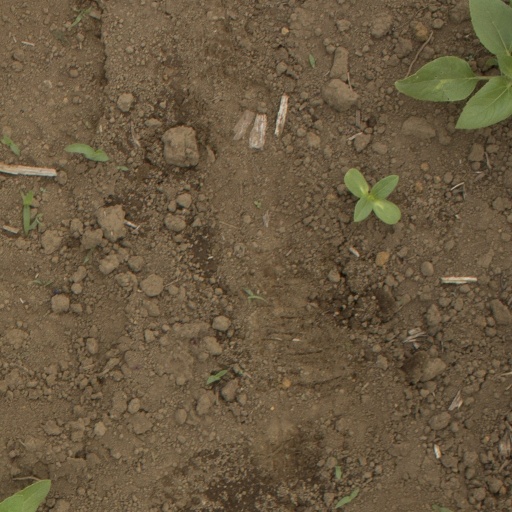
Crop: Jerusalem artichoke